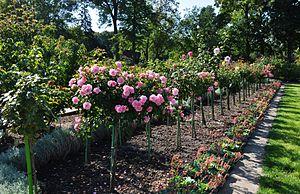
L'Europa-Rosarium, située en Allemagne à Sangerhausen dans le Land de Saxe-Anhalt, est la roseraie ayant la plus grande collection de rosiers du monde. Elle a été créée en 1903.